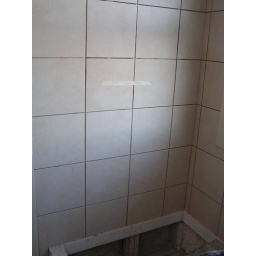
The tape of this wall marks the location of a 24-inch towel bar above the rear of the bathtub in the Master Bath.